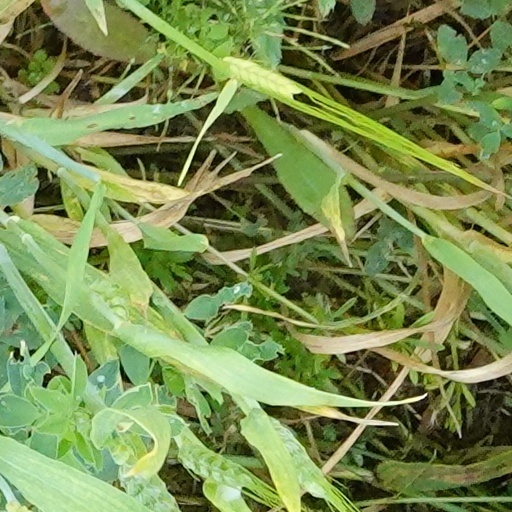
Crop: wheat